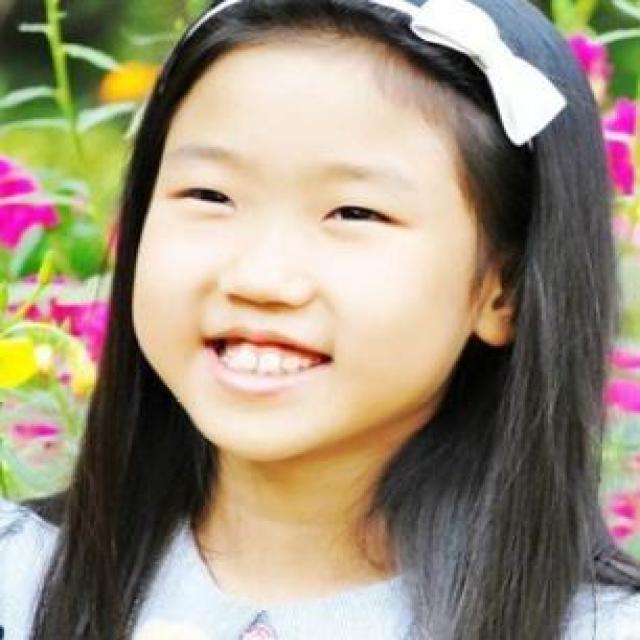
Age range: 0-12